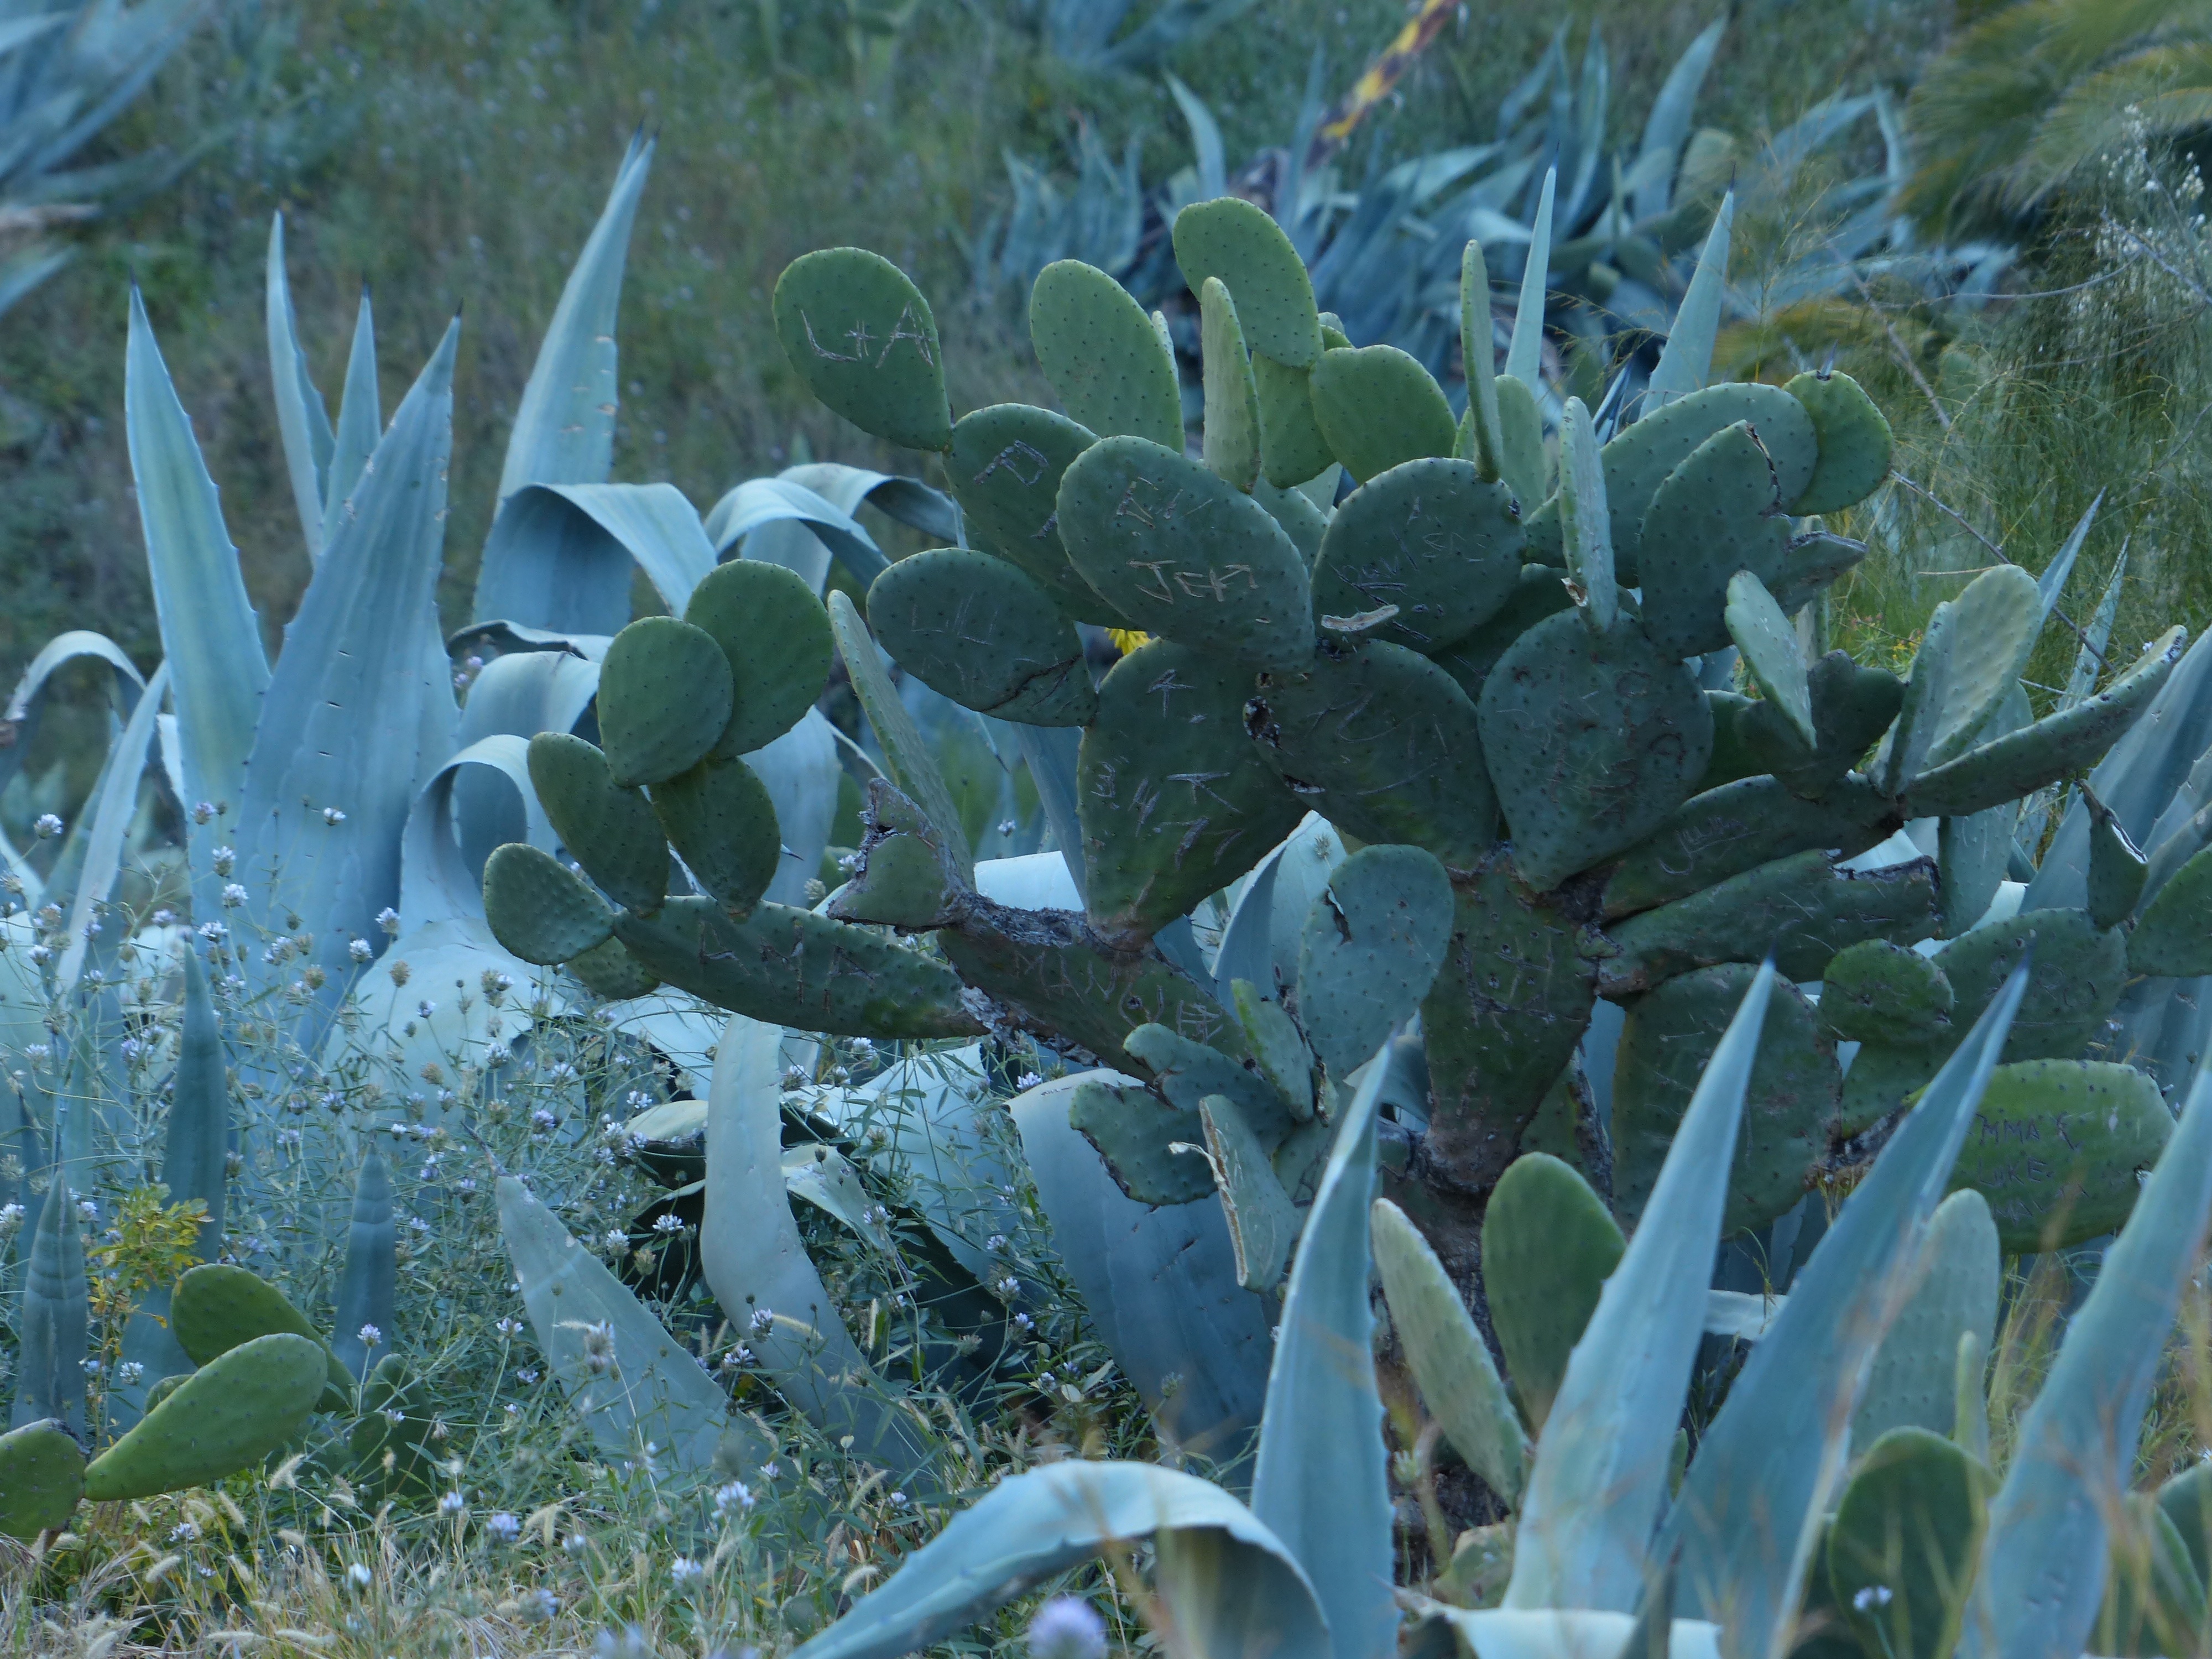
wilderness, prickly, cactus, plant, flower, frost, scrub, underwater, botany, flora, coral reef, cactaceae, agave, flowering plant, opuntia, prickly pear, cactus greenhouse, land plant, marine biology, ear cactus, ears leaves